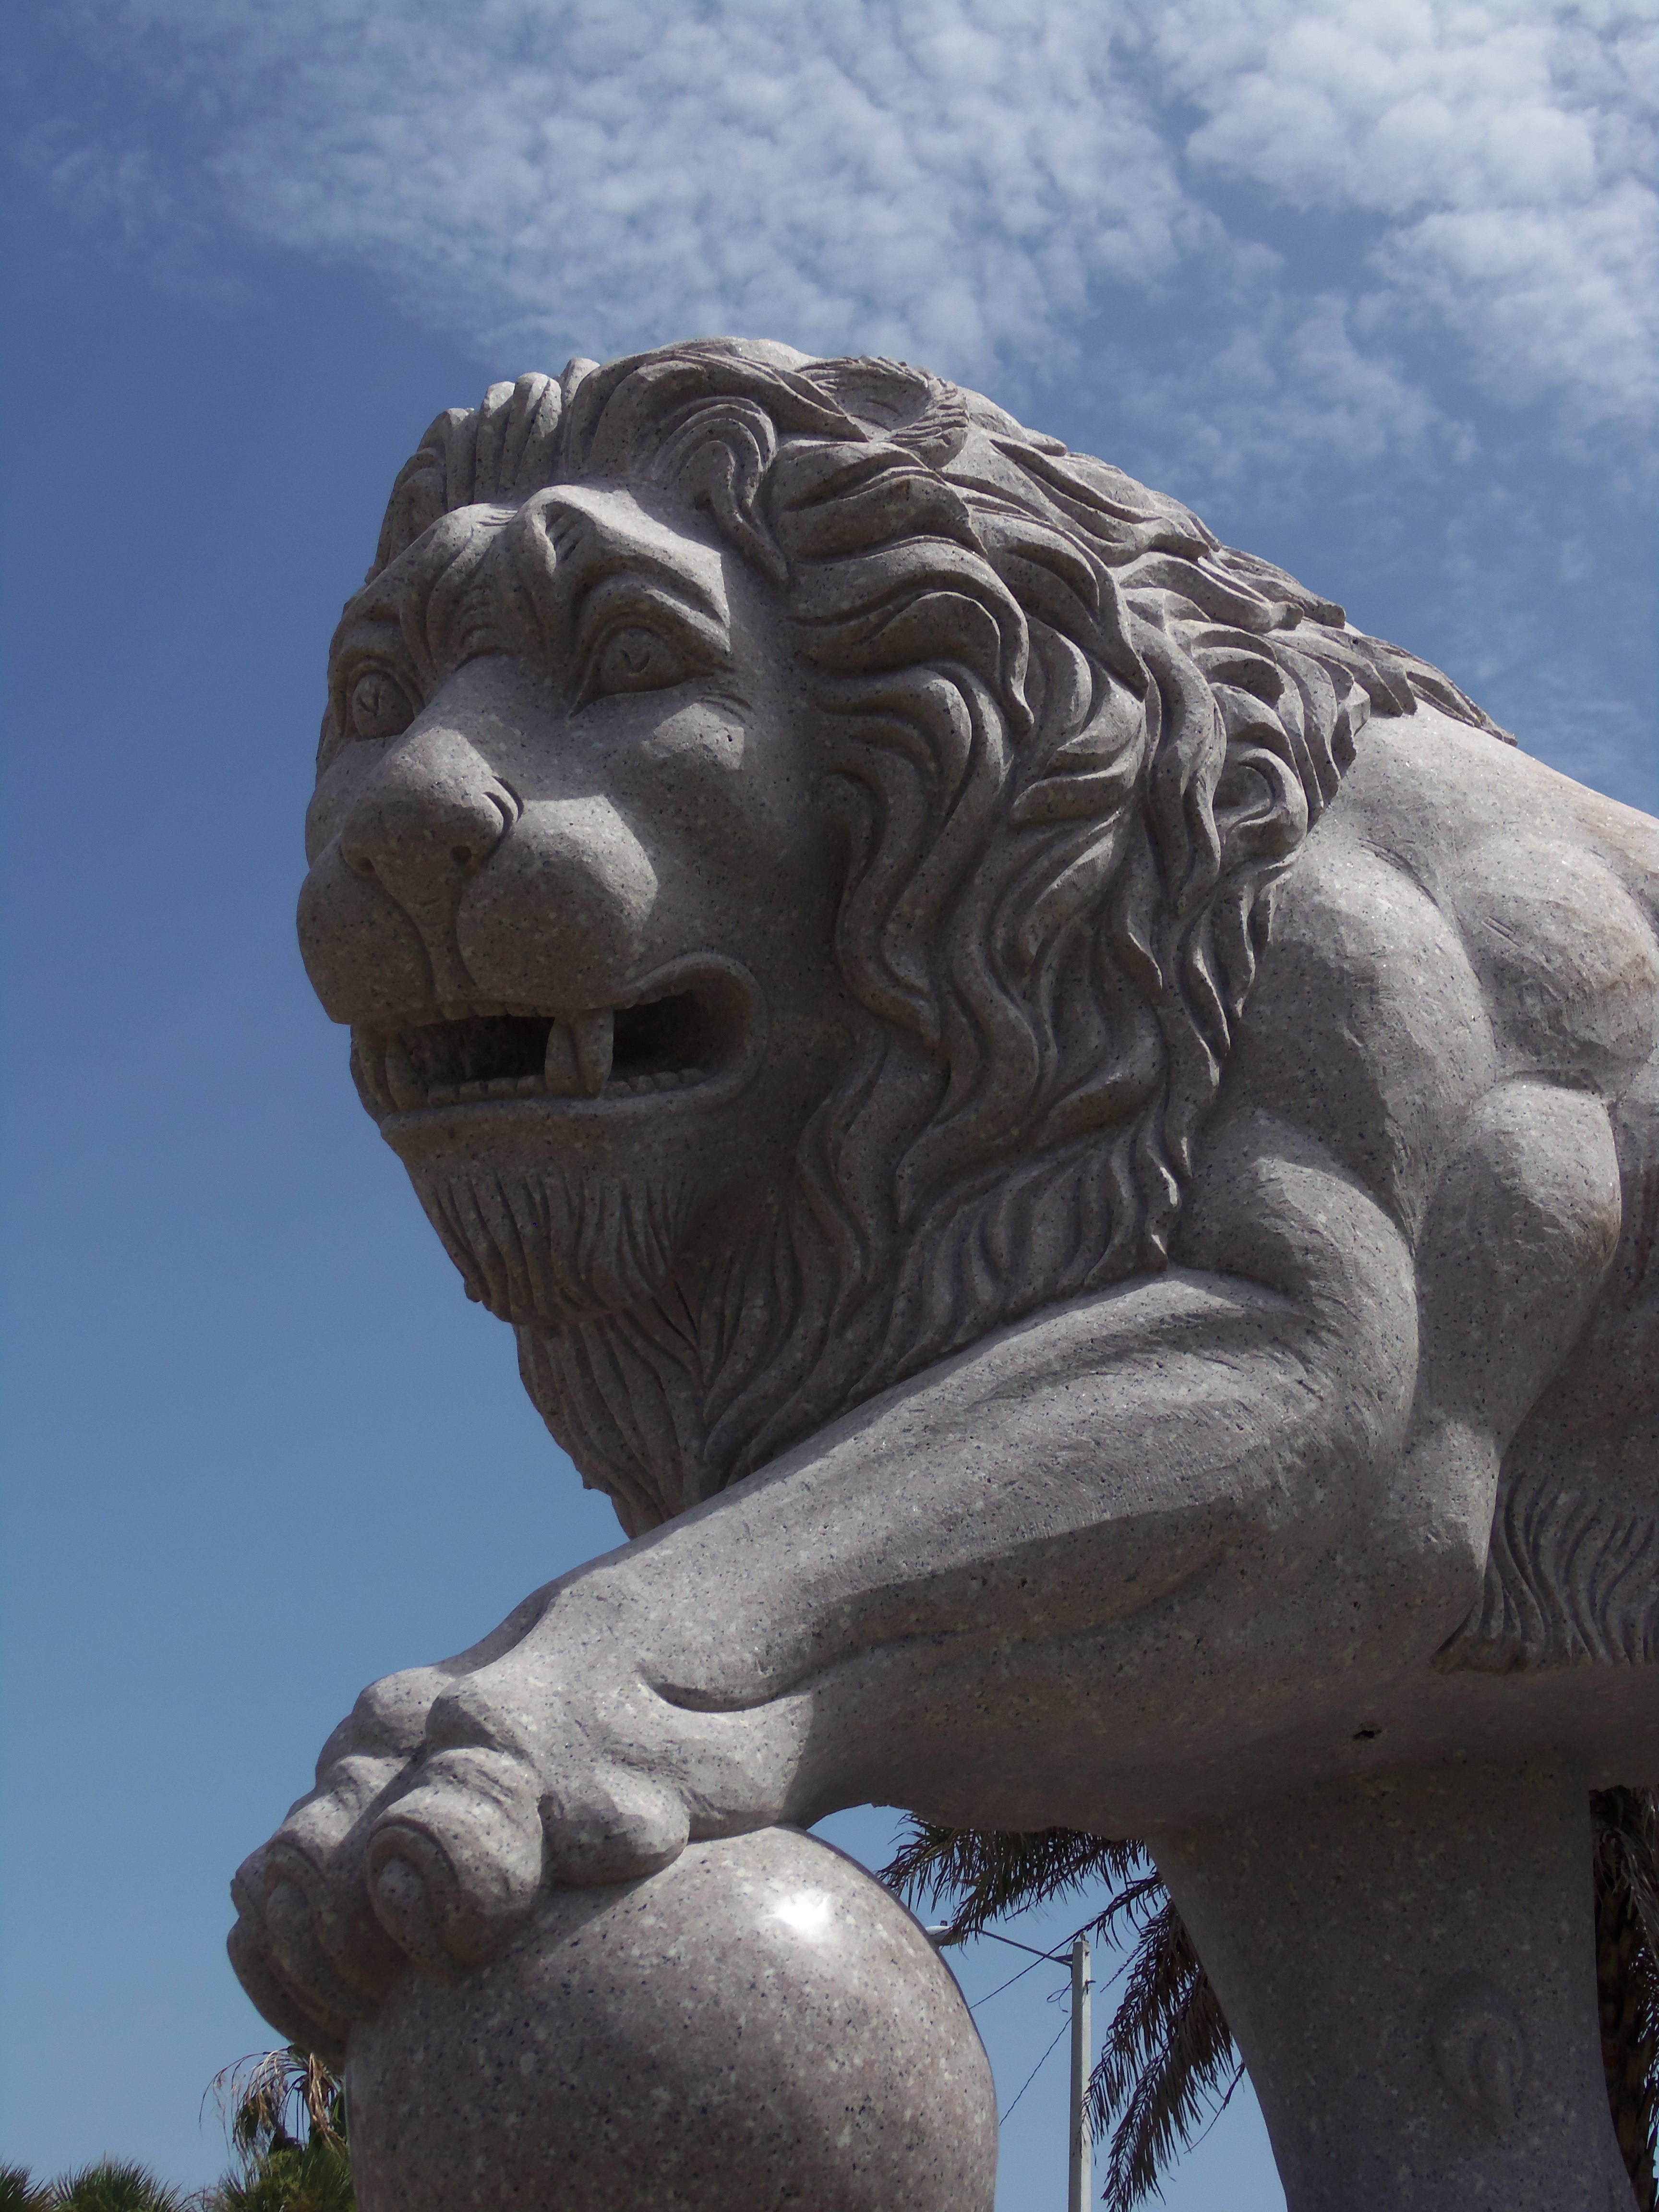
rock, architecture, sky, white, city, animal, stone, monument, statue, ancient, landmark, attraction, historic, tourism, lion, gargoyle, sculpture, art, temple, marble, carving, florida, st augustine, stone carving, ancient history, oldest